INTERFET logistics

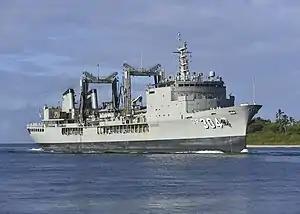

The first priority was water. Until engineer units with boring equipment arrived, there was no potable water in Dili. Every soldier had to carry a day's supply, which meant on their backs. Another day's supply went with the troops on their aircraft and ships as packaged water. Two water tankers, each holding , arrived on 21 September on landing craft. These were used to refill jerry cans sent by sea and air. HMAS "Tobruk" carried three trucks loaded with bottled water and jerry cans. Contingency stocks were held offshore on HMAS "Success". Similarly, Cousins had each soldier carry a day's combat rations. He anticipated that everyone would be eating combat rations for at least two, and possibly three weeks. Additional rations were carried on HMAS "Tobruk" and "Jervis Bay", but the first substantial resupply did not occur until "Tobruk" returned on 26 September. A contingency stock of 10,000 combat rations was held on HMAS "Success". Non-Australian contingents had been instructed to bring 42 days' supplies with them, but most arrived requiring assistance with their immediate needs, including catering, transport and unloading their equipment and supplies. The first contingent of Filipino troops arrived without rations or water.